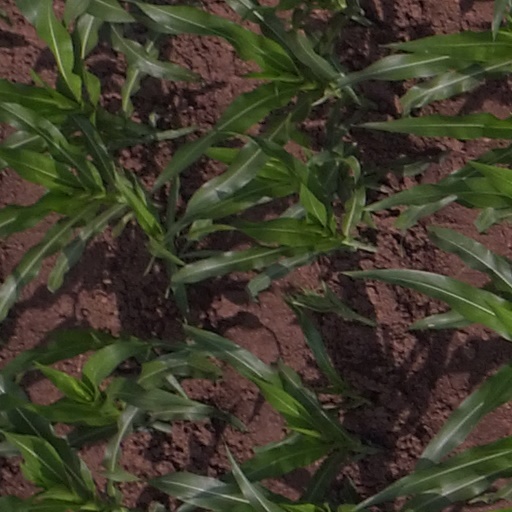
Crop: maize; corn